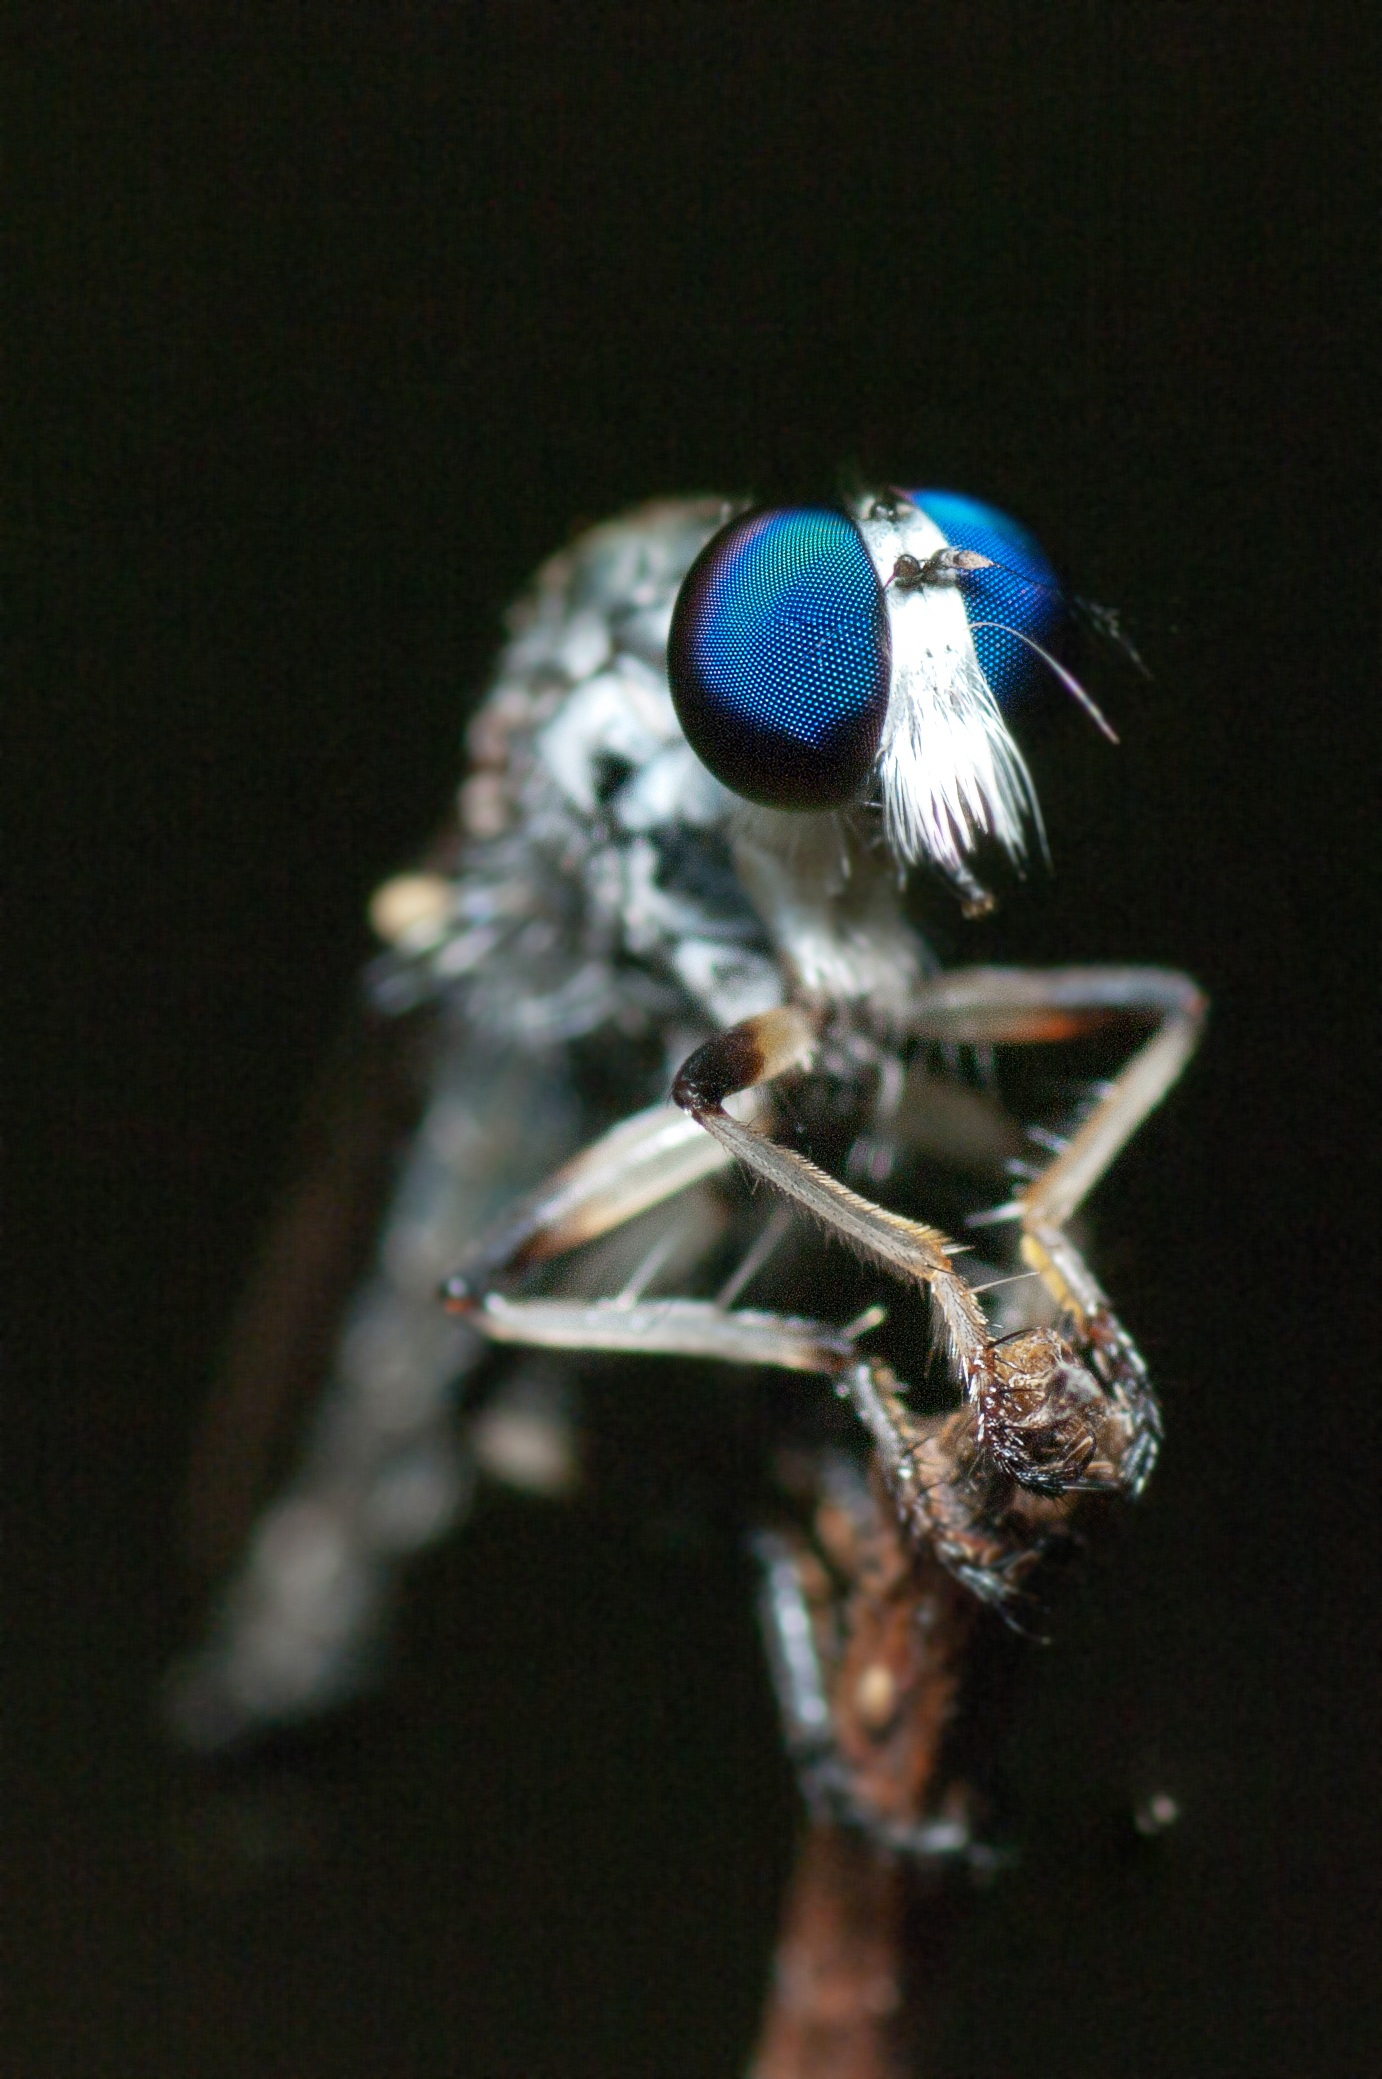
nature, wing, photography, stem, flower, fly, insect, biology, small, bug, blue, fauna, plants, invertebrate, close up, legs, bee, pest, stick, antennae, macro photography, arthropod, black background, blue eyes, honey bee, big eyes, bug eyes, membrane winged insect, facette eyes, black eyes